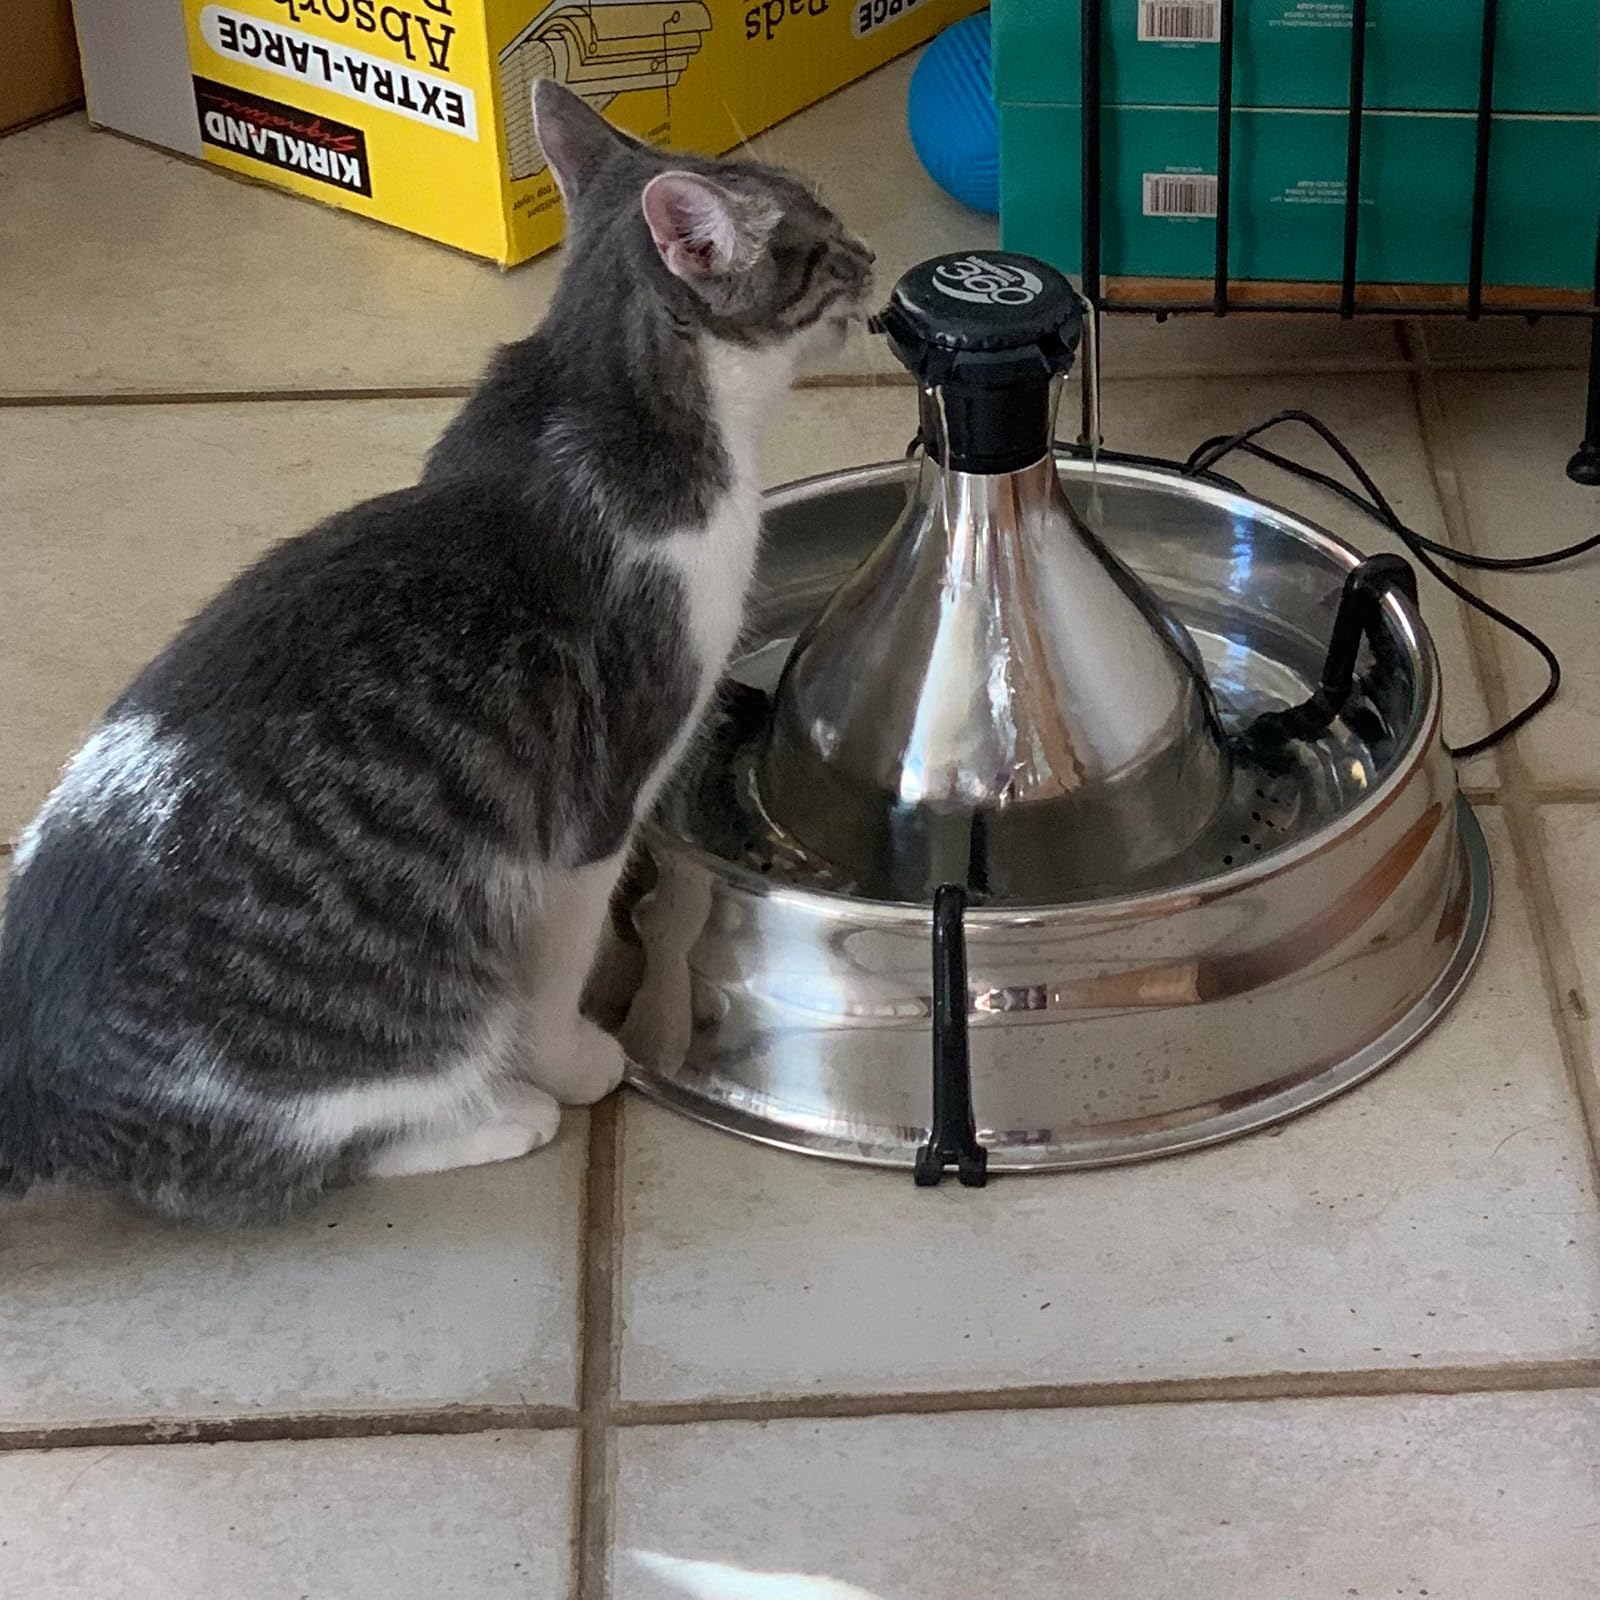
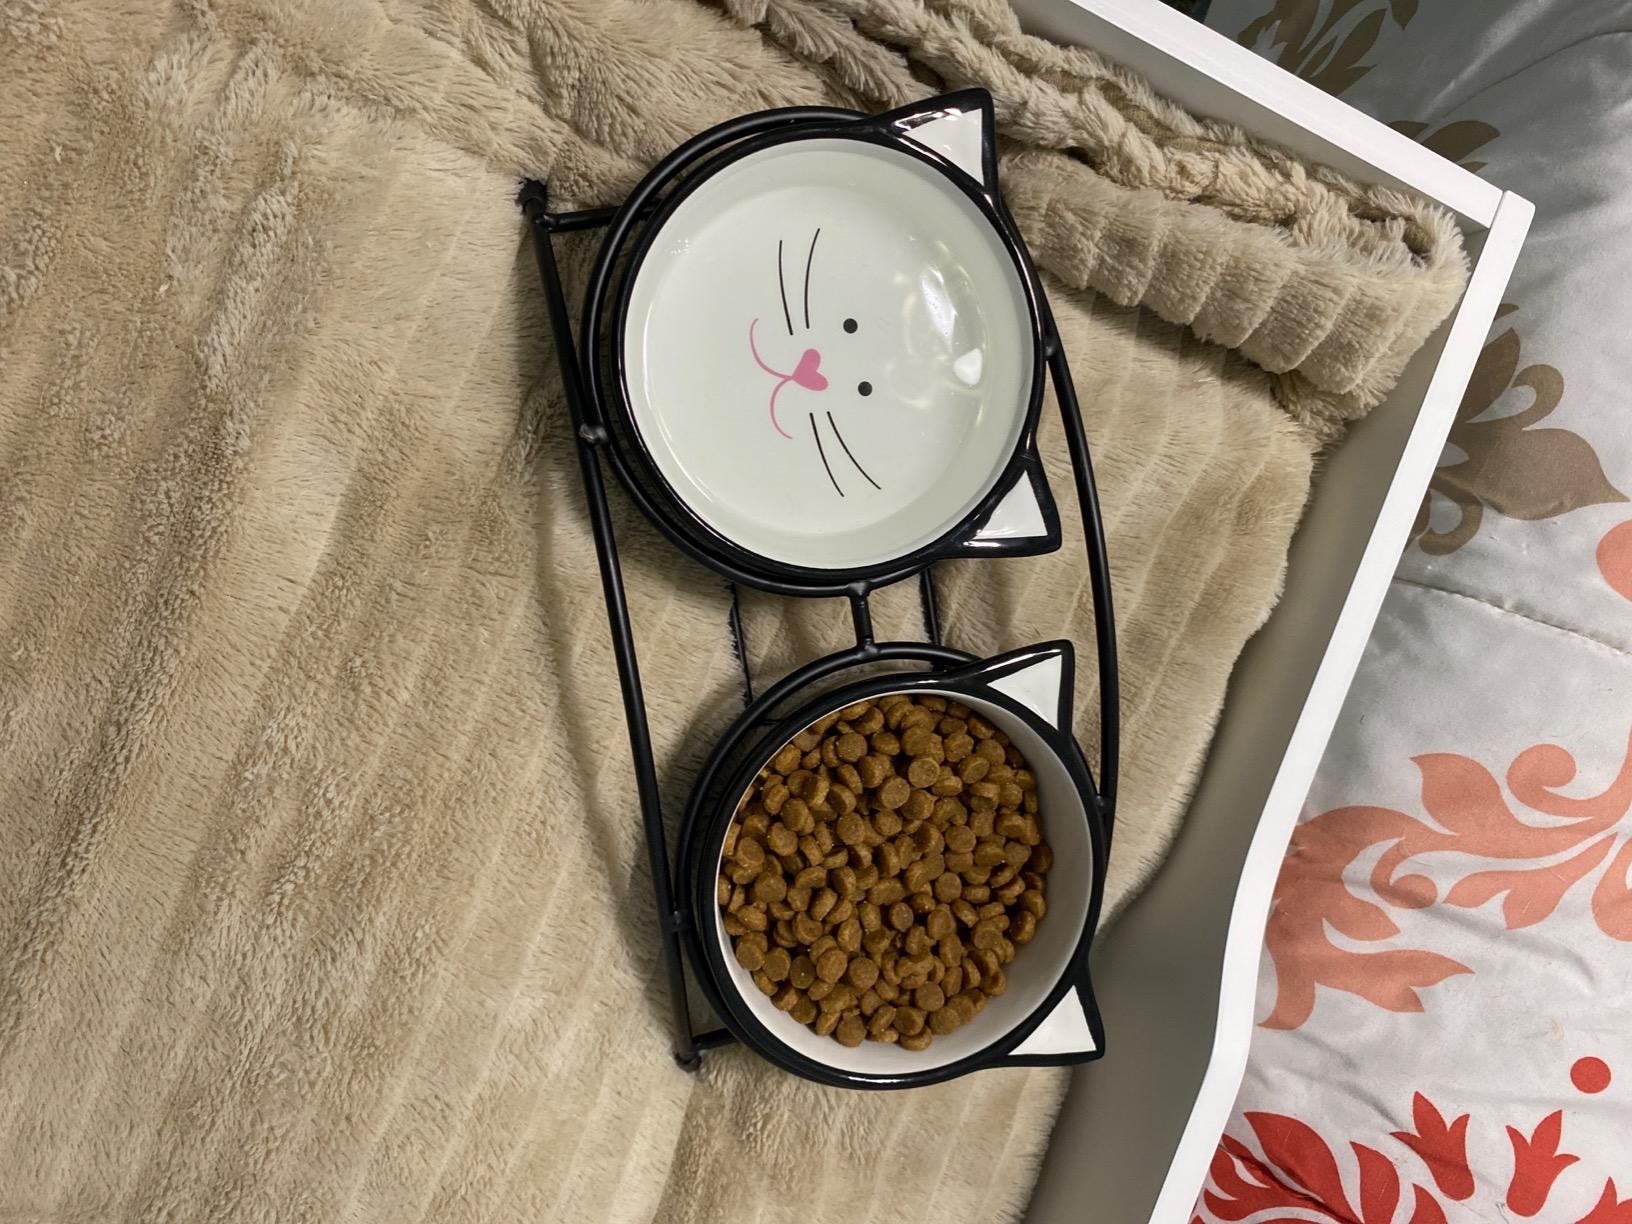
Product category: items_bowl
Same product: no